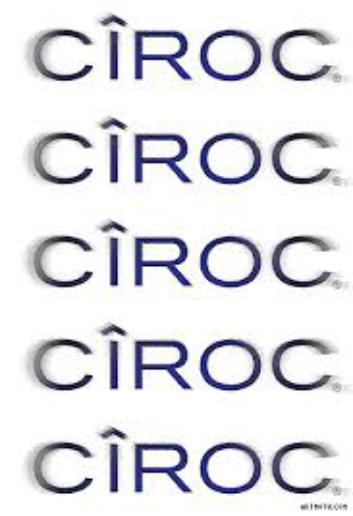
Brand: Ciroc
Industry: Necessities